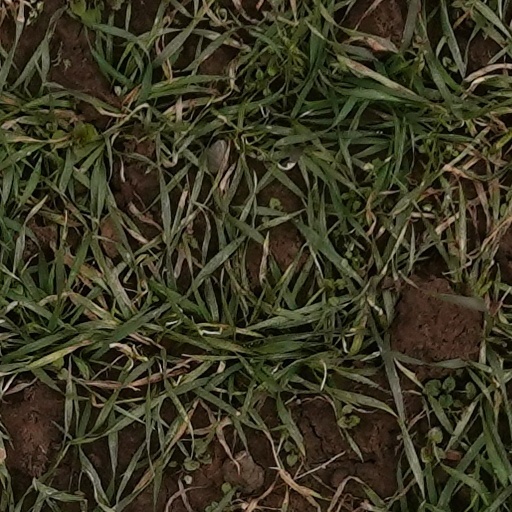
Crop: wheat